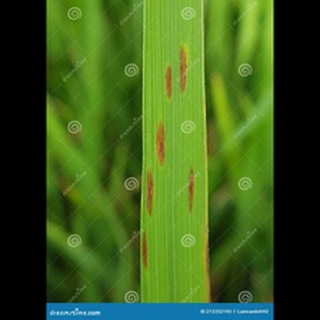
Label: wheat_tan_spot